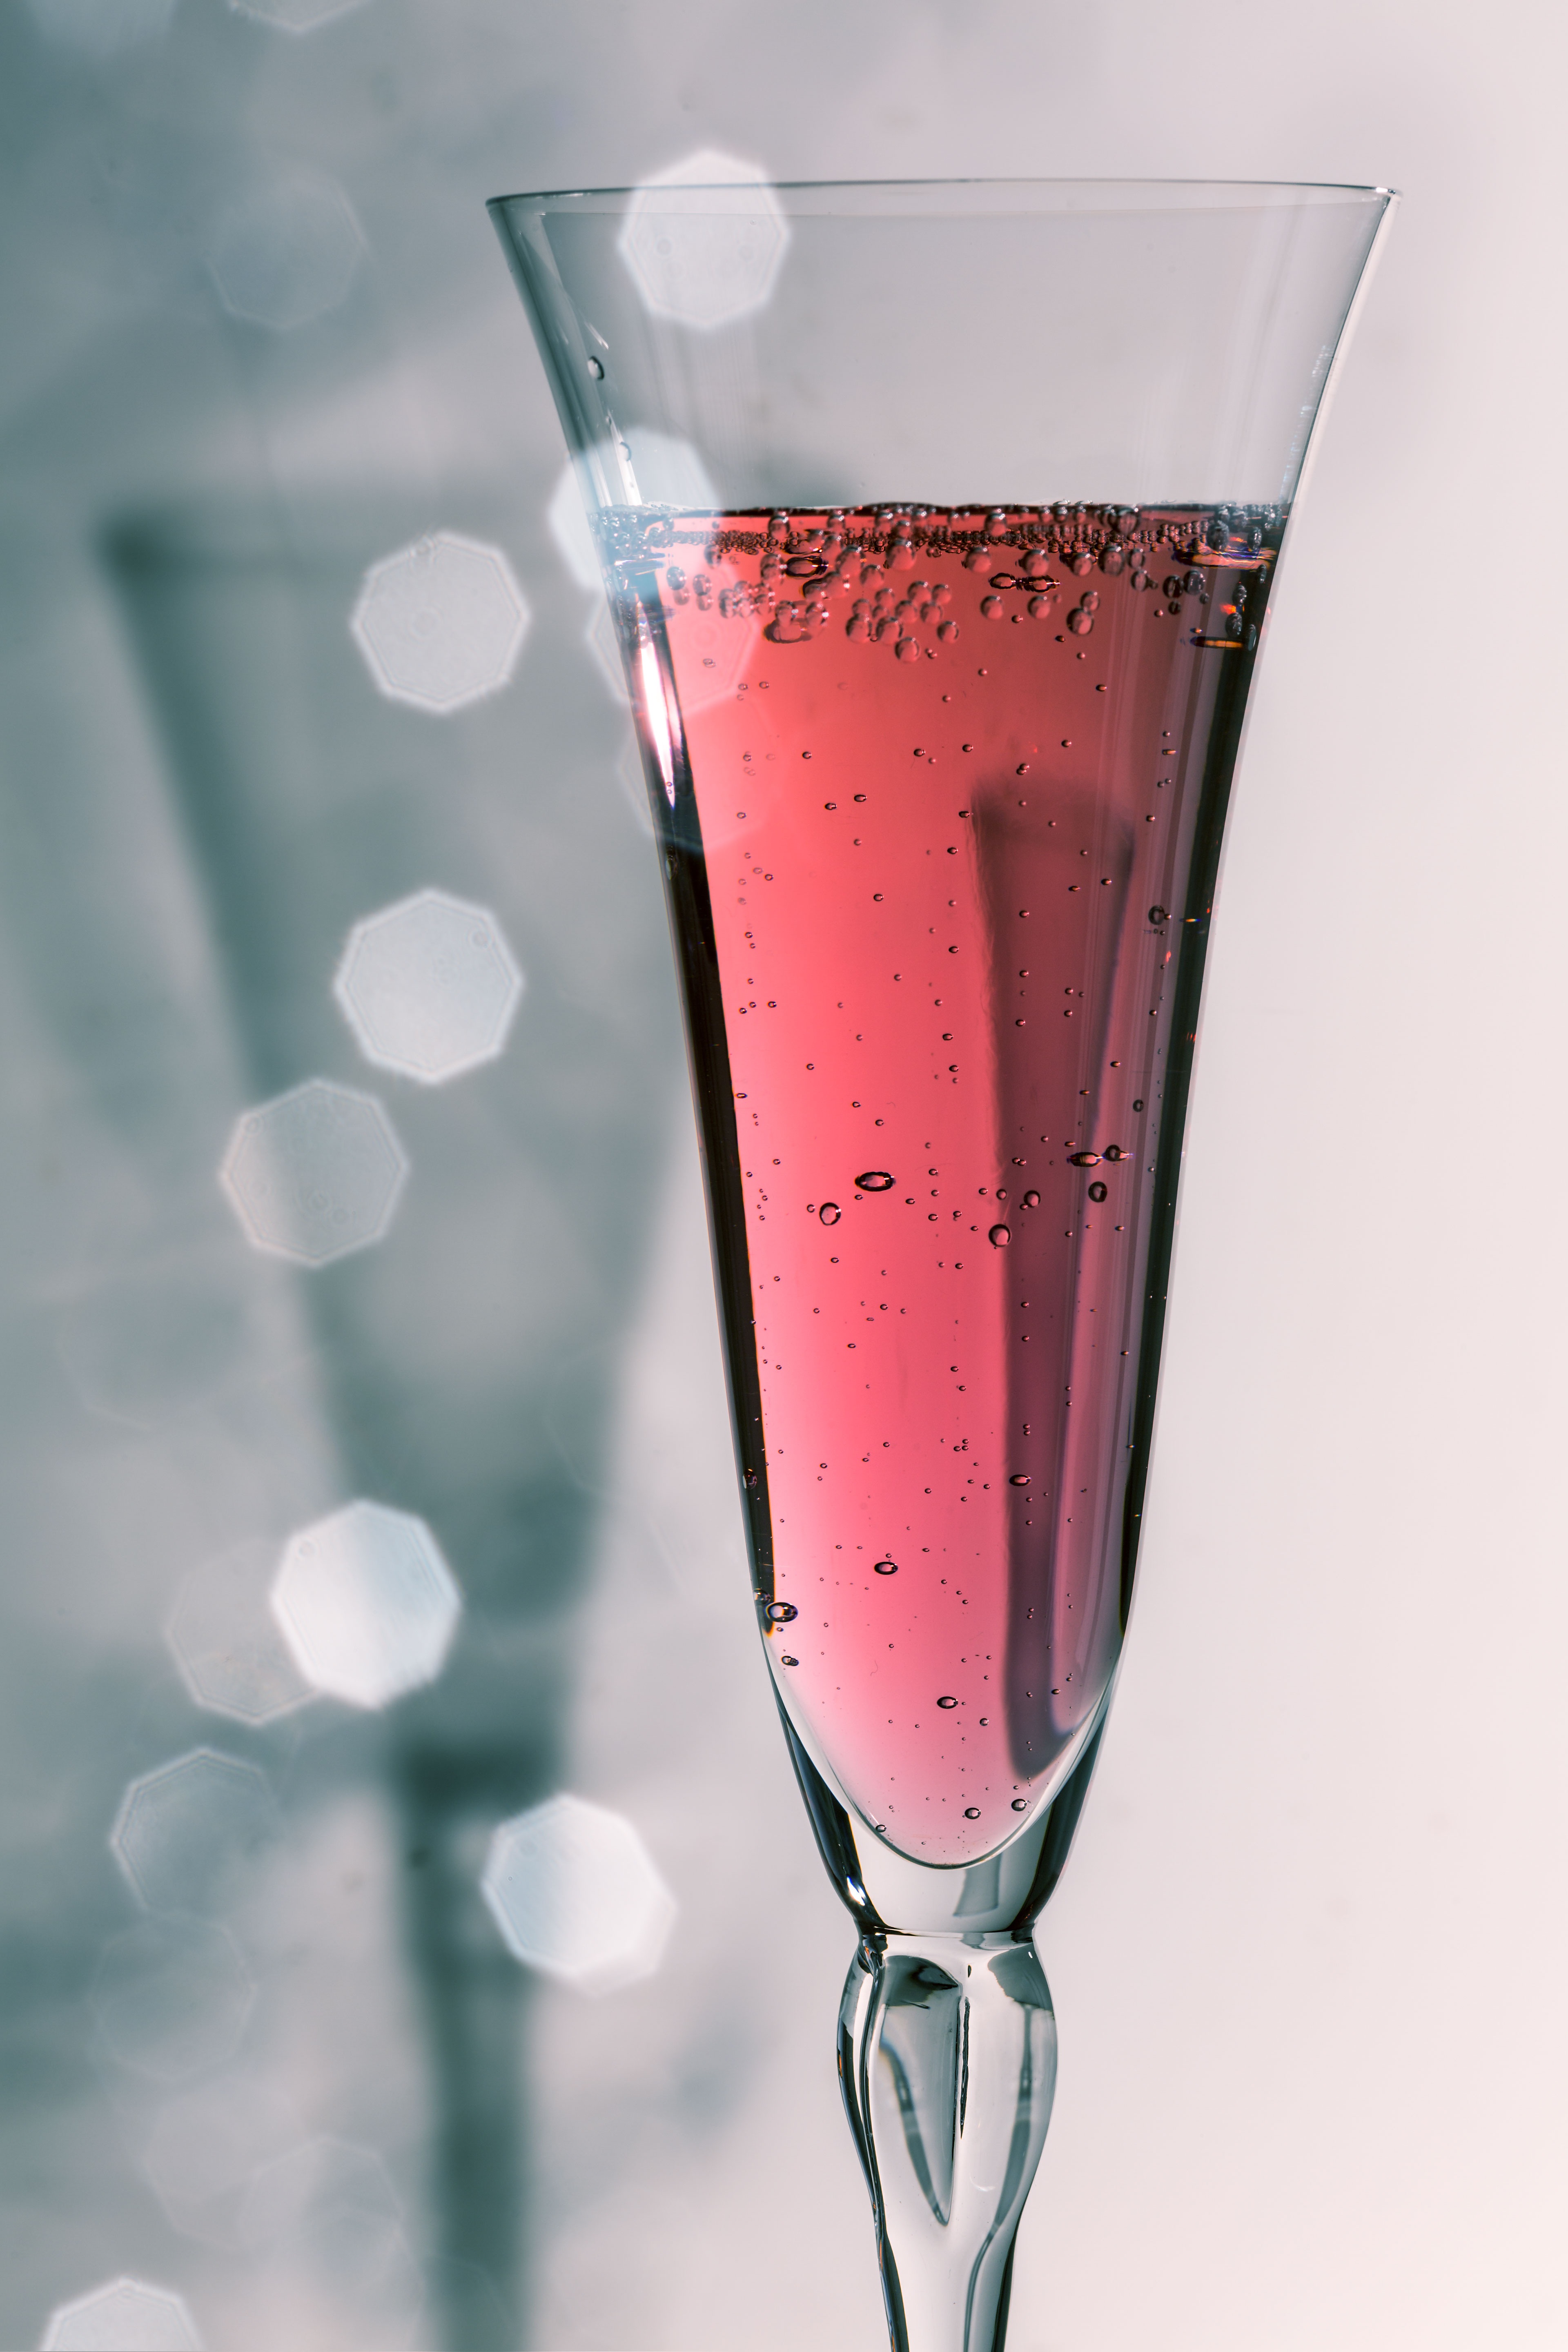
bokeh, wine, glass, macro, drink, lighting, red wine, cocktail, martini, celebrate, wine glass, glasses, champagne, cosmopolitan, abut, prost, sparkling wine, champagne glasses, stemware, alcoholic beverage, champagne glass, pink lady, stillife, semi sparkling wine, champagne stemware